Adbert Alzolay

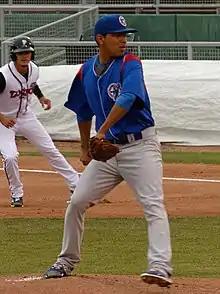
Alzolay with the South Bend Cubs in 2016

Adbert Marcelo Alzolay (born March 1, 1995) is a Venezuelan professional baseball pitcher in the New York Mets organization. He has previously played in Major League Baseball (MLB) for the Chicago Cubs. He made his MLB debut in 2019.